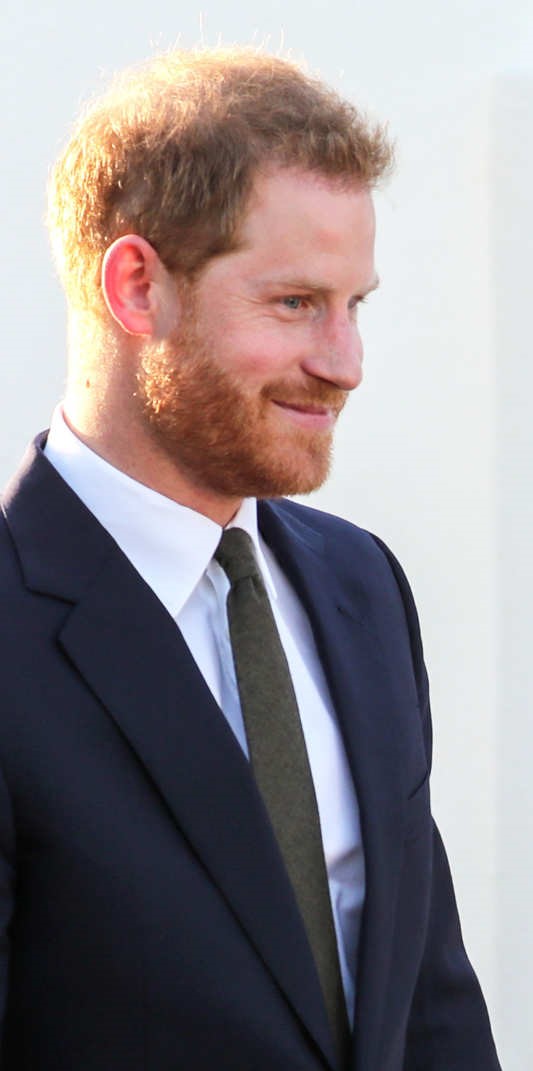
Gender: men